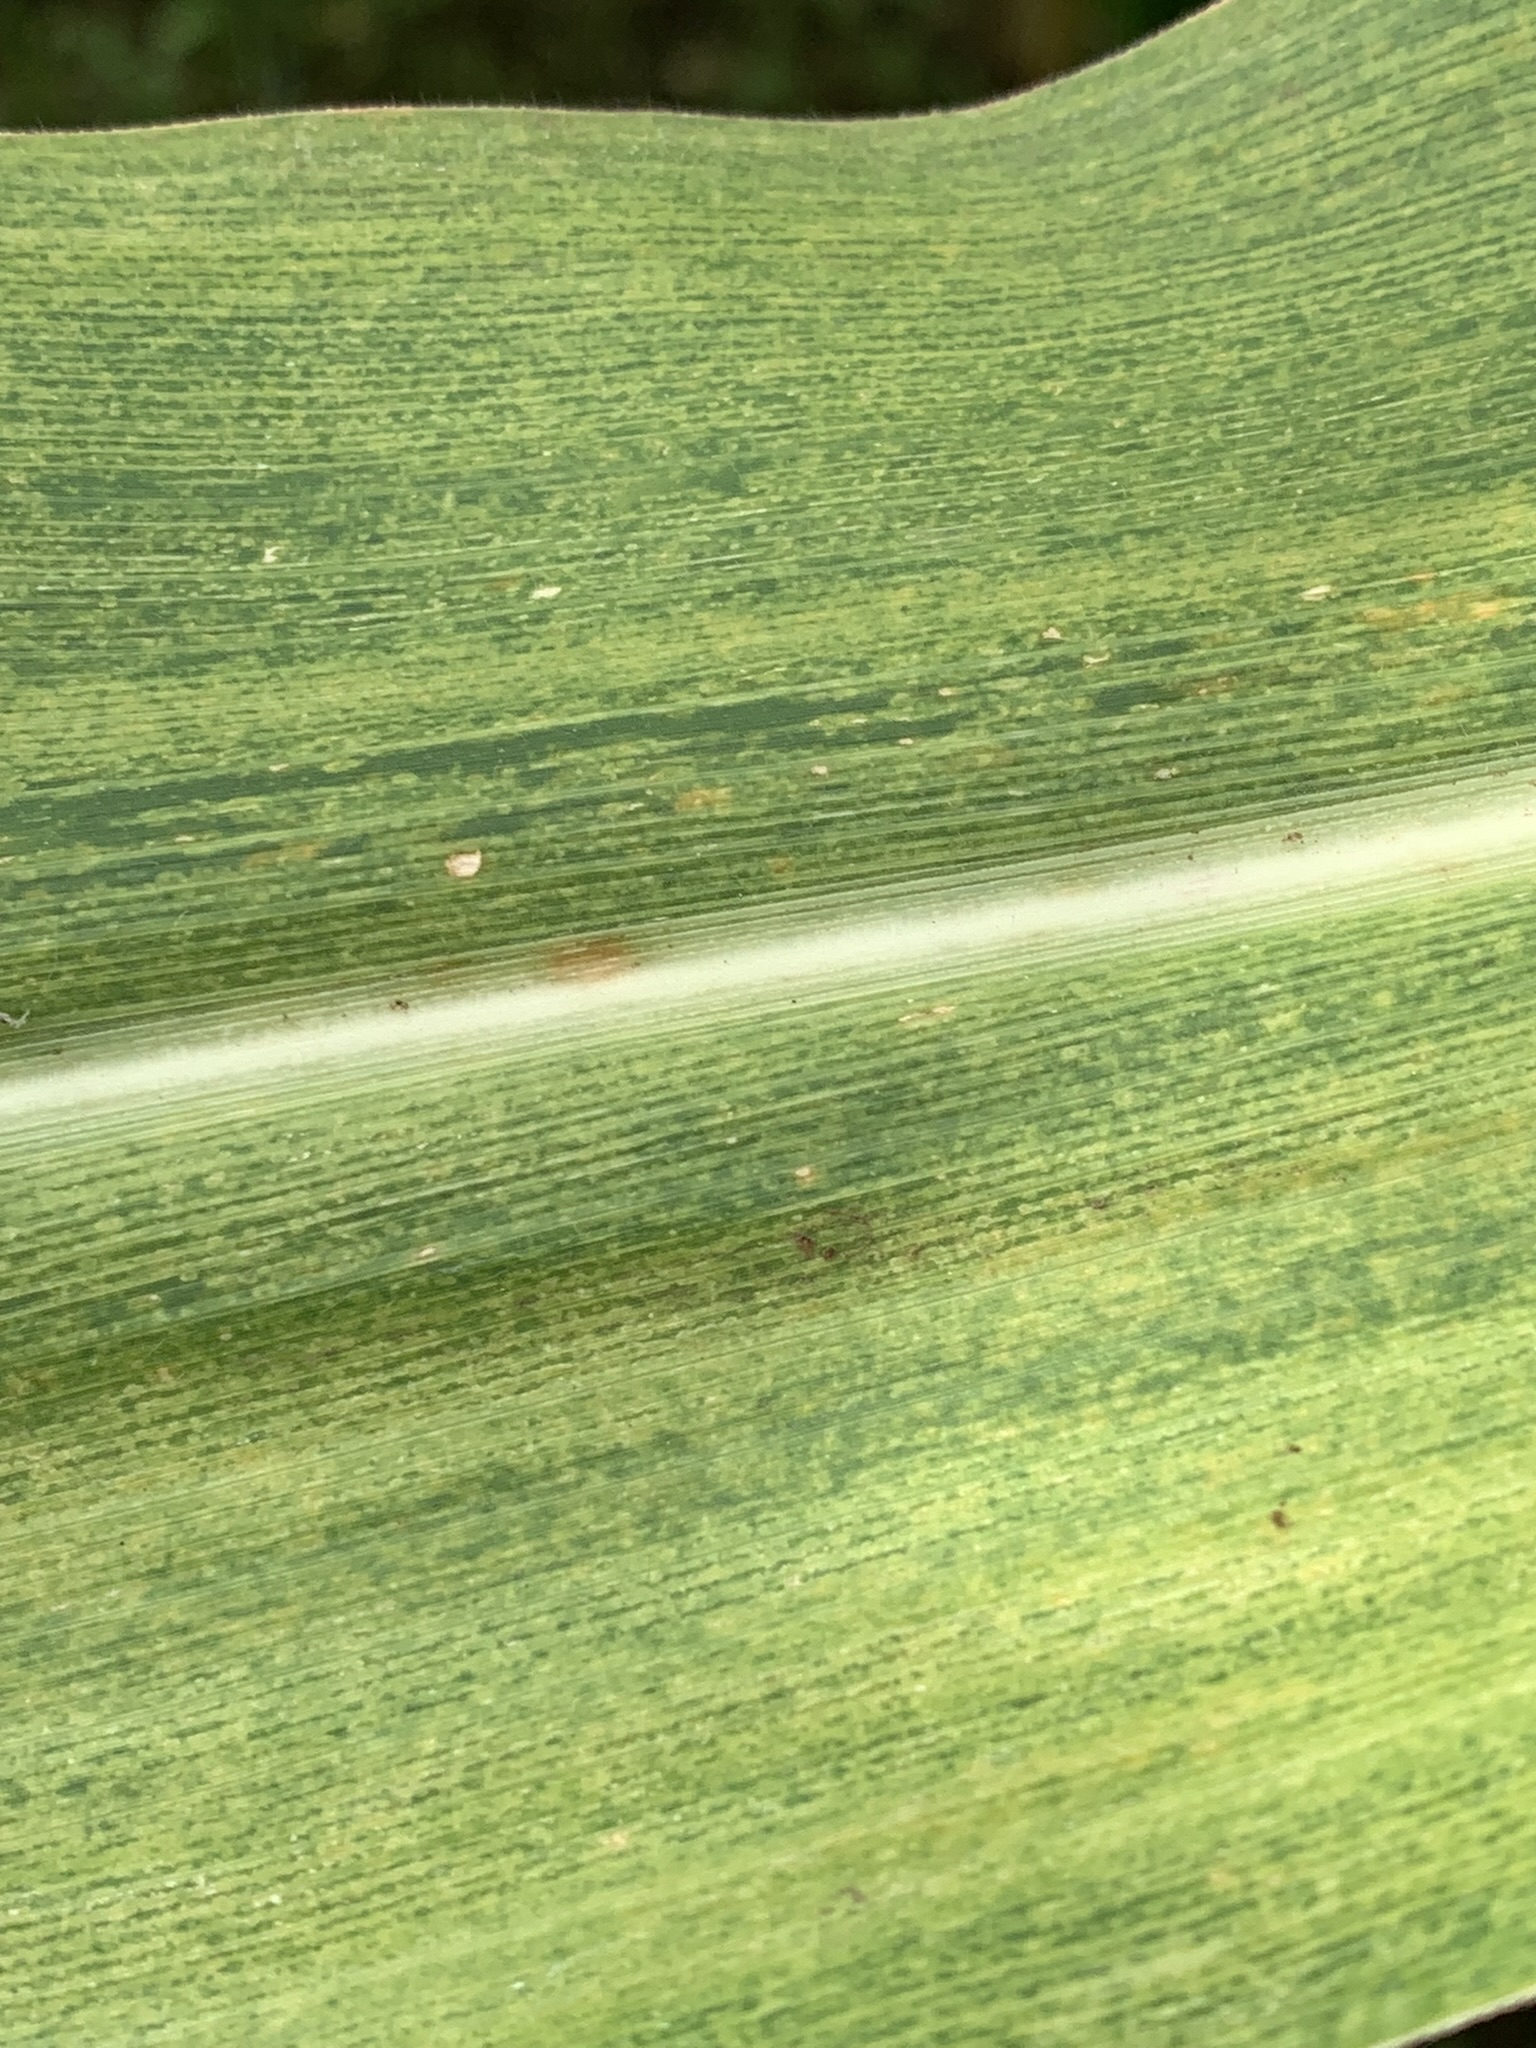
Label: MSV